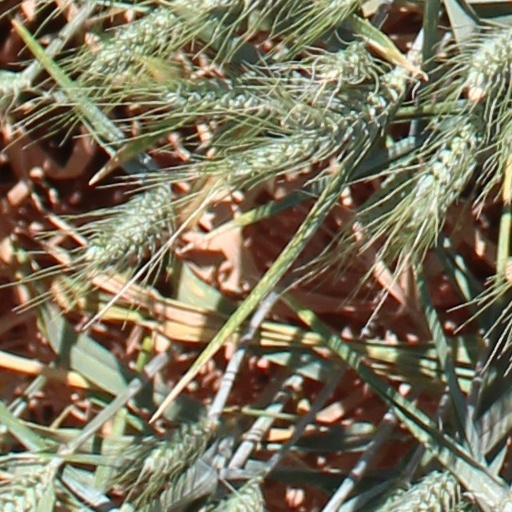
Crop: wheat